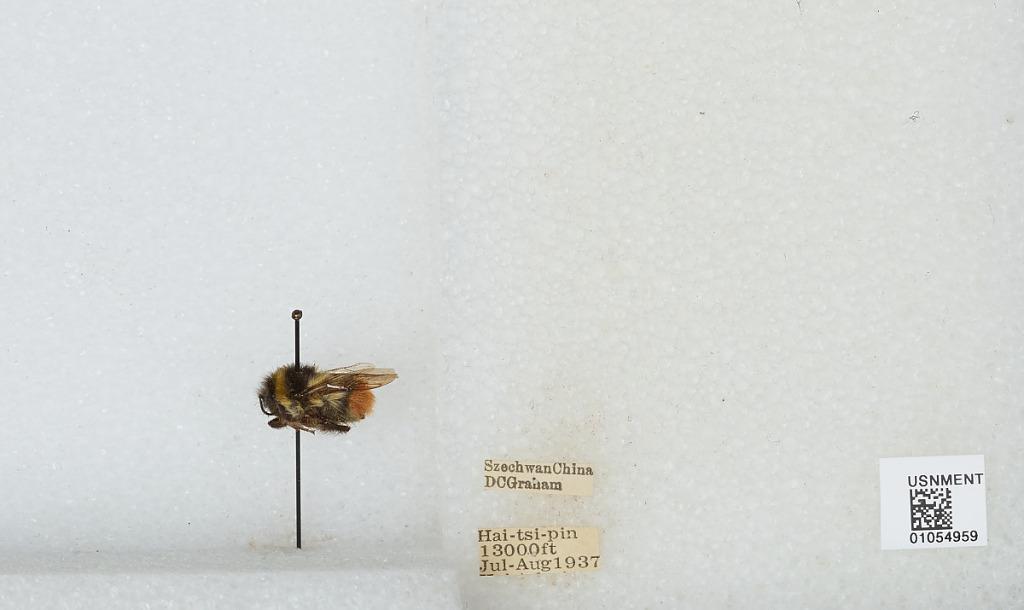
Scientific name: Bombus sp.
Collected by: D. Graham
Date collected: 1937-7-
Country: China
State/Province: Sichaun
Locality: Hai-tsi-pin